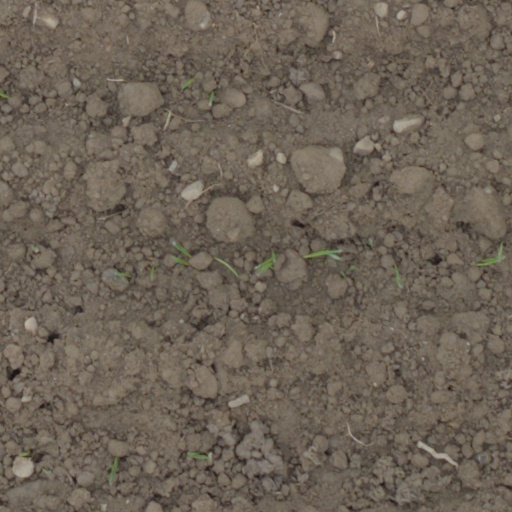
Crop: wheat